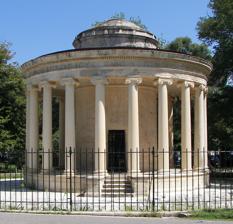
Building: Maitland Monument
Country: Unknown
Year built: 1821
The Maitland Monument The Maitland Monument , also known as the Maitland Rotunda or the Peristyle of Maitland ( Greek : Περιστύλιο του Μαίτλαντ ), is a neoclassical monument located at the end of Spianada Square in Corfu . It was built in 1821 to honour Sir Thomas Maitland , a British military officer who was the last Civil Commissioner and first Lord High Commissioner of the Ionian Islands . Maitland arrived in Corfu on 16 February 1816, and eight months later, on 25 October 1816, forty-six noble Corfiots made a proposal for the construction of a triumphal arch in his honour. The monument was eventually constructed in 1821 in a completely different form of a rotunda with twenty Ionic columns. It was designed by Colonel George Whitmore of the Royal Engineers . Like the Palace of St. Michael and St. George , the structure was built out of limestone imported from Malta , which was a British colony at the time. Maitland had simultaneously held the positions of Lord High Commissioner of the Ionian Islands and Governor of Malta . The sculptural work was done by the local sculptor Pavlos Prosalentis . Part of the inscription and the Ionic capitals of the monument The monument is also known as the Cistern ( Greek : Στέρνα ), since it is built on top of a Venetian-era underground water cistern which had been built in 1781. The two entrances of the monument allowed access to the water tank. The top of the monument contains the following circular inscription: ΕΙΣ ΜΝΕΙΑΝ ΑΙΣΙΟΥ ΗΜΕΡΑΣ ΕΠΑΝΟΔΟΥ ΕΚ ΜΕΓΑΛΗΣ ΒΡΕΤΑΝΝΙΑΣ ΘΩΜΑ ΜΑΙΤΛΑΝΔΟΥ ΩΣ ΕΥΘΥΝΤΗΡΩΣ ΠΟΛΙΤΙΚΟΥ ΚΑΤΑΣΤΗΜΑΤΟΣ ΝΗΣΩΝ ΙΟΝΙΚΩΝ ΠΟΛΙΤΑΙ ΚΕΡΚΥΡΑΙΟΙ ΑΝΕΣΤΗΣΑΝ ΕΤΕΙ ΣΩΤ ΑΩΙΣΤ The Maitland Monument is visible in the 1981 Bond film For Your Eyes Only . The monument was damaged due to erosion over the years, and it was restored in 2004. See also Monument to Sir Alexander Ball , Malta References